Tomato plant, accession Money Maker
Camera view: vertical (180 deg); turntable rotation: 60 degrees
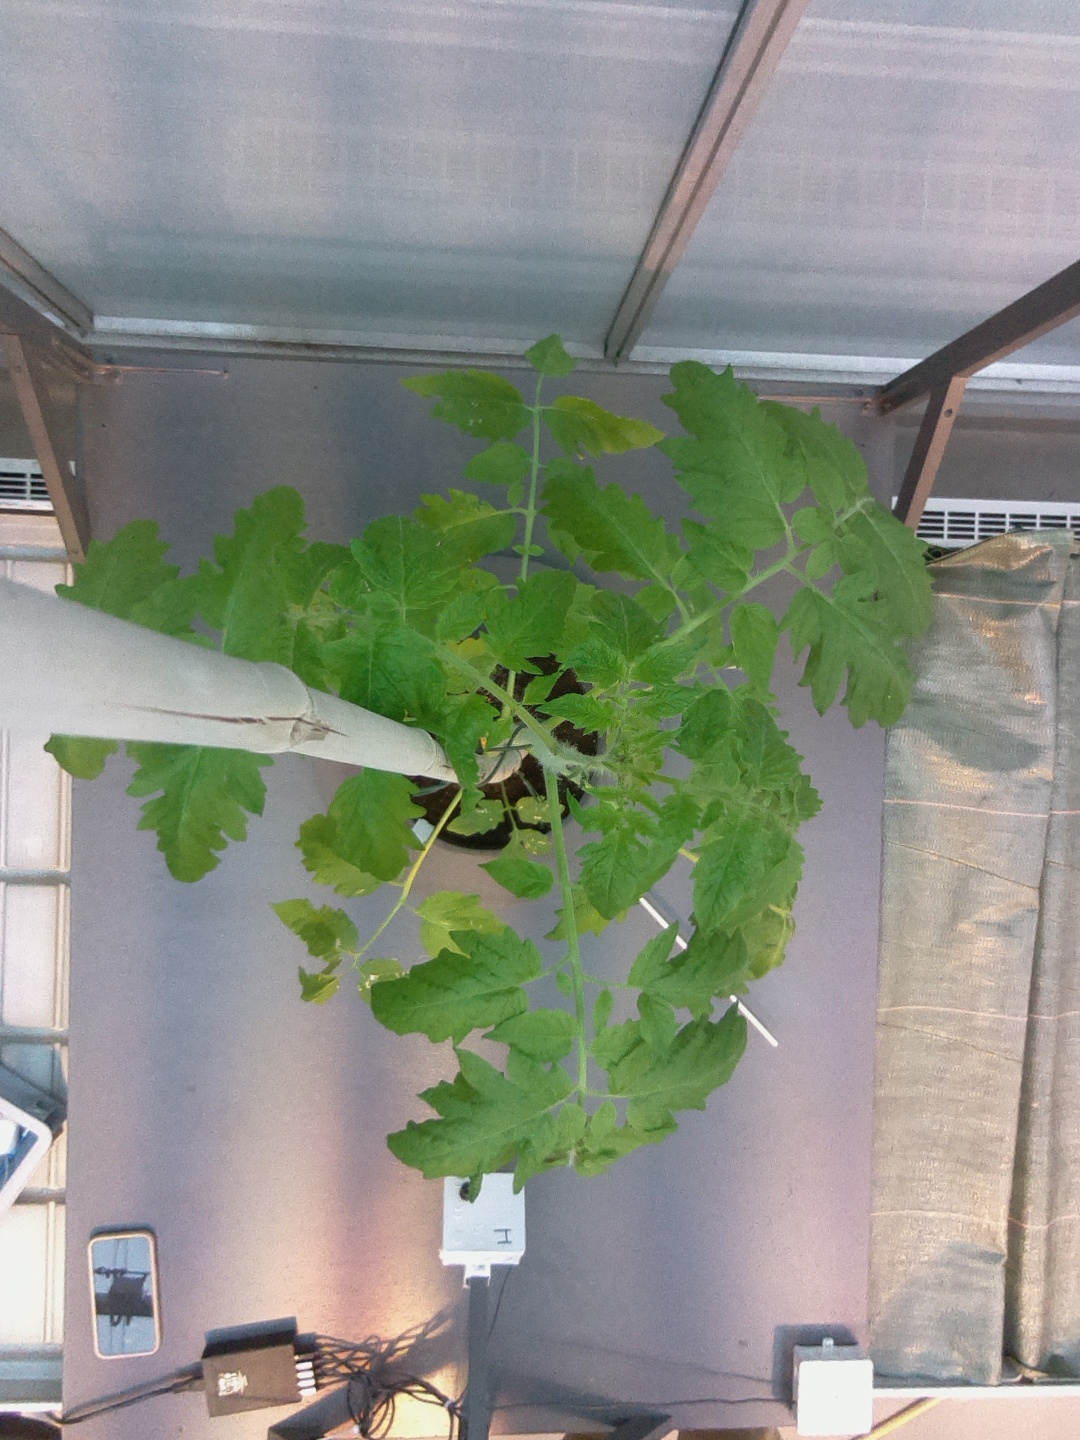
BBCH growth stage 16: 12 of true leaves visible